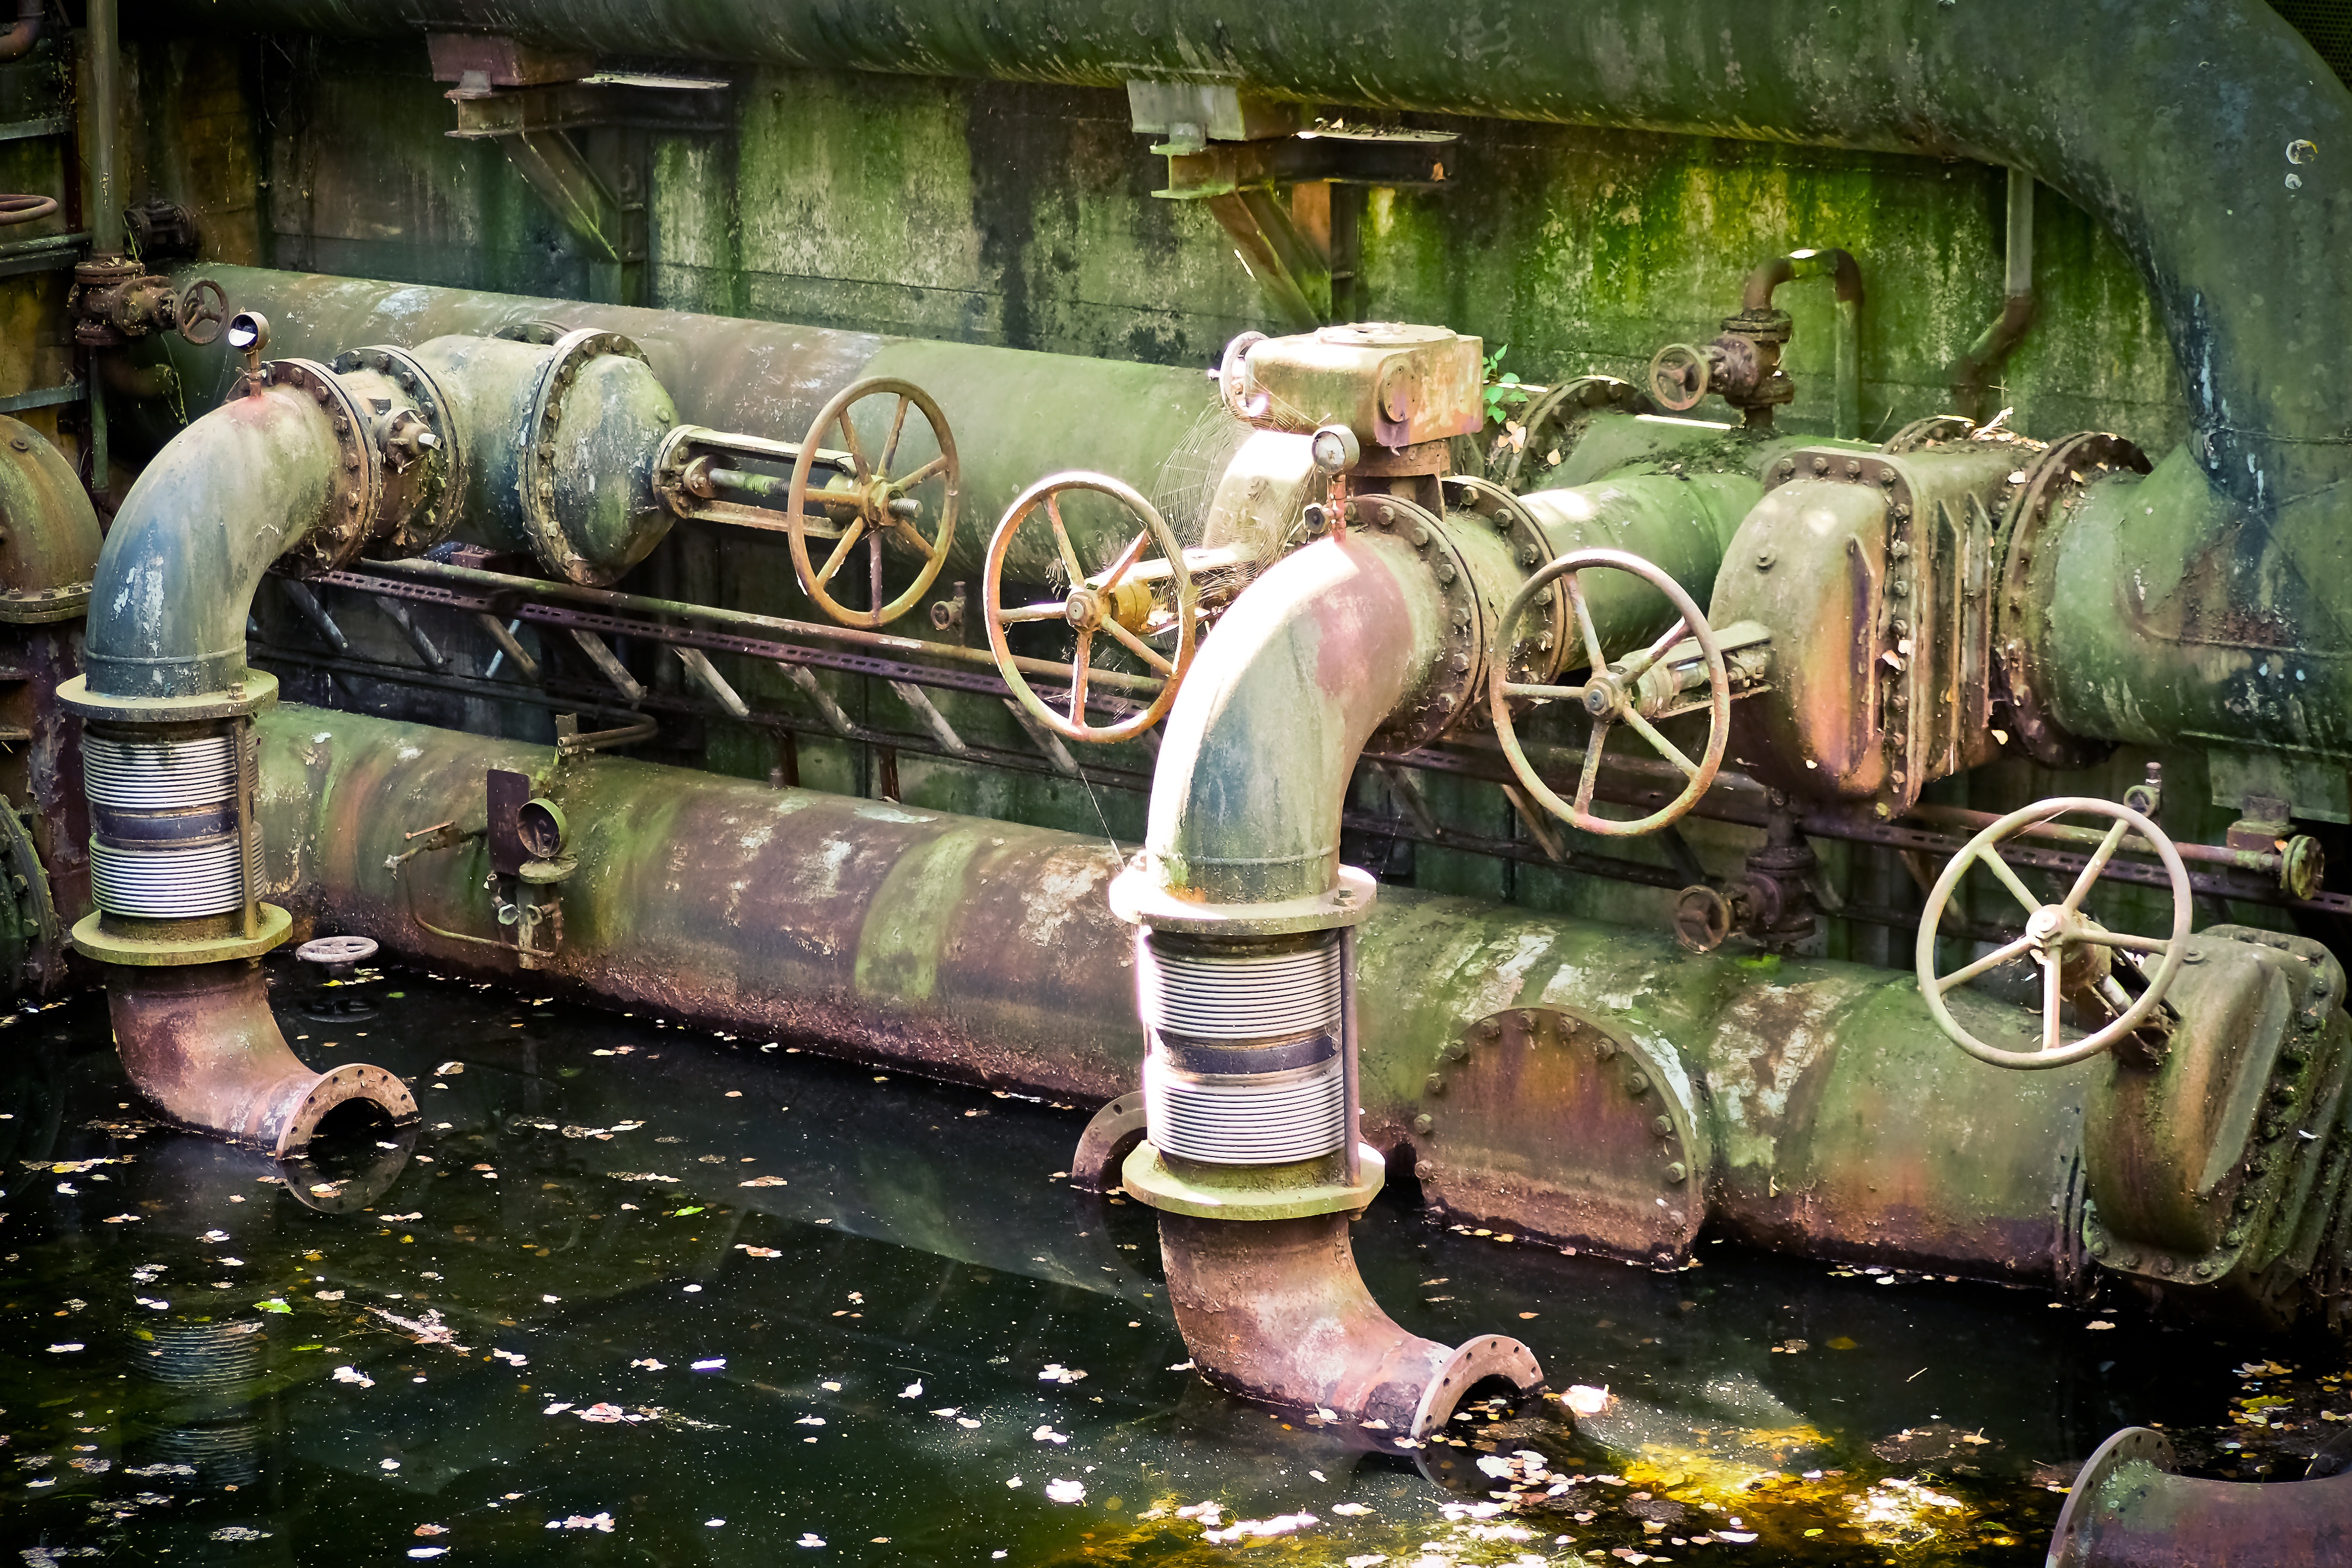
water, architecture, technology, building, old, steel, transport, vehicle, metal, factory, industry, turbine, energy, power plant, locomotive, steam engine, production, duisburg, screenshot, factory building, old factory, water power, energy generation, water tank, ruhr area, landscape park, industrial heritage, industrial monument, industrial architecture, heavy industry, industrial park, north landscape park, water turbine